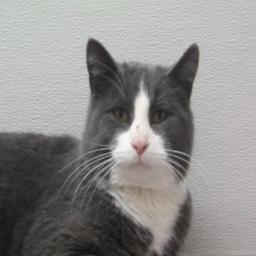
Animal: cats